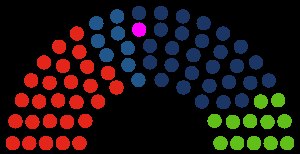
Landstingsvalget 1928
Mandatfordeling efter Landstingsvalget 1928.
Landstingsvalget den 21. september 1928 var det 25. valg til Landstinget, den ene del af Danmarks daværende parlament Rigsdagen. Valget blev afholdt i 2., 3. og 5. landstingskreds, dvs. Sjælland med Lolland-Falster, Bornholm og det sydlige Jylland, hvor der blev valgt de valgmænd, der foretog det egentlige valg af 28 landstingsmedlemmer. Desuden valgte det færøske lagting et medlem.